Frederick Hall (painter)

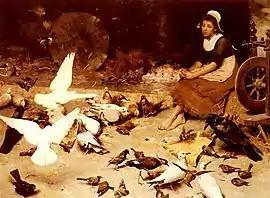
"Cinderella" by Frederick Hall, 1891

Frederick Hall (6 February 1860 – 21 August 1948), often known as (and signing his work as) Fred Hall, was an English impressionist painter of landscapes, rustic subjects, and portraits who exhibited at the Royal Academy and the Paris Salon, where he was awarded a gold medal in 1912. He was an important member of the Newlyn School, in Cornwall, and is notable for both his series of witty caricatures of his fellow Newlyn artists (including Frank Bramley, Stanhope Forbes, and Norman Garstin) and his artistic development away from the strict realism of the Newlyn School towards impressionism.